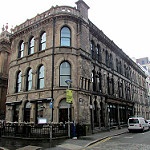
Scene: Outdoor